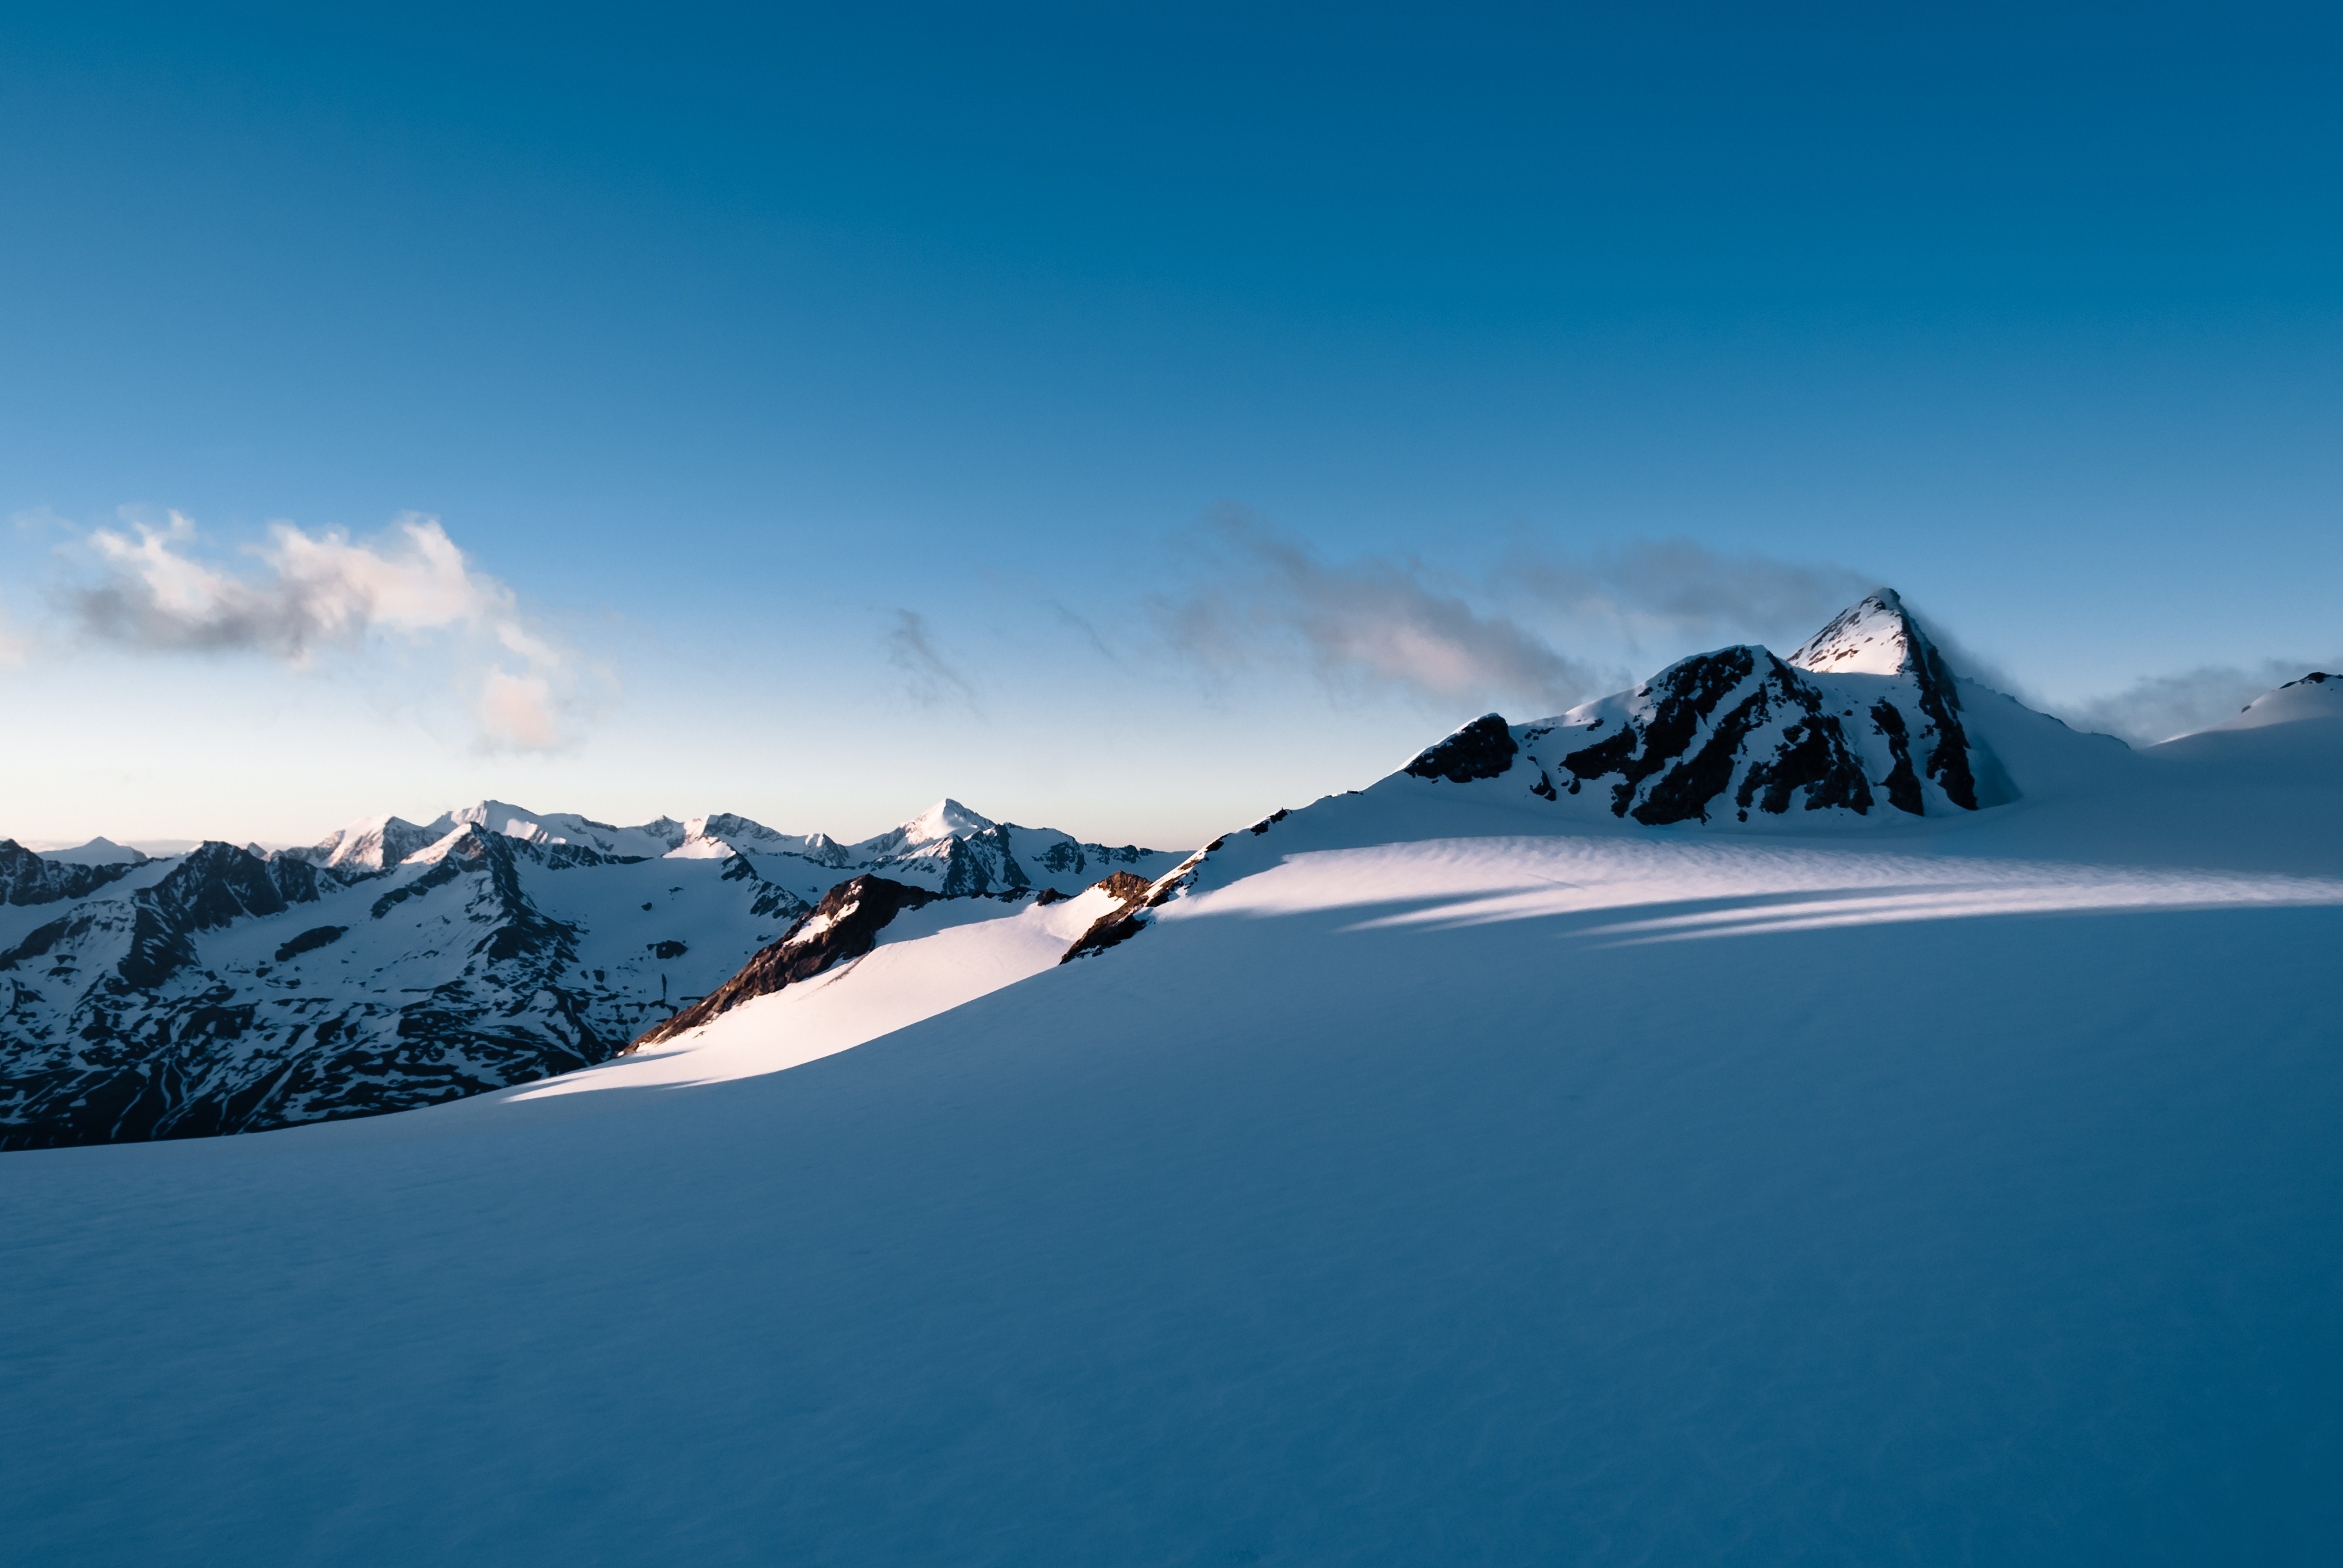
landscape, nature, mountain, snow, winter, cloud, sky, countryside, mountain range, country, ice, scenic, weather, arctic, season, ridge, summit, austria, winter sport, outside, clouds, mountains, alps, plateau, vista, piste, landform, ski touring, ski mountaineering, geographical feature, mountainous landforms